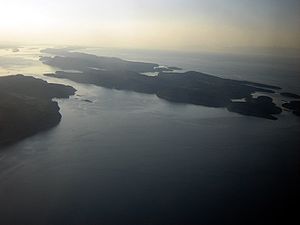
Gulf Islands National Park
Luftfoto af nogle af øerne
Gulf Islands nationalpark er en 36 km² stor nationalpark i British Columbia, Canada. Den består af 16 øer samt et stort antal holme og rev i Gulf Islands. Parken blet oprettet i 2003.